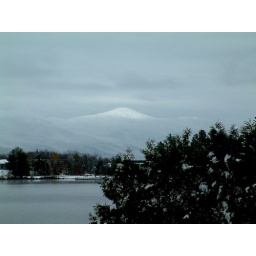
Standing above mirror lake, the white peak in the background is Whiteface